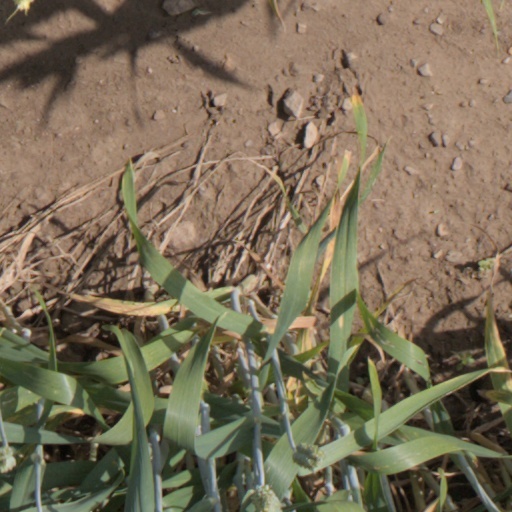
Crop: wheat